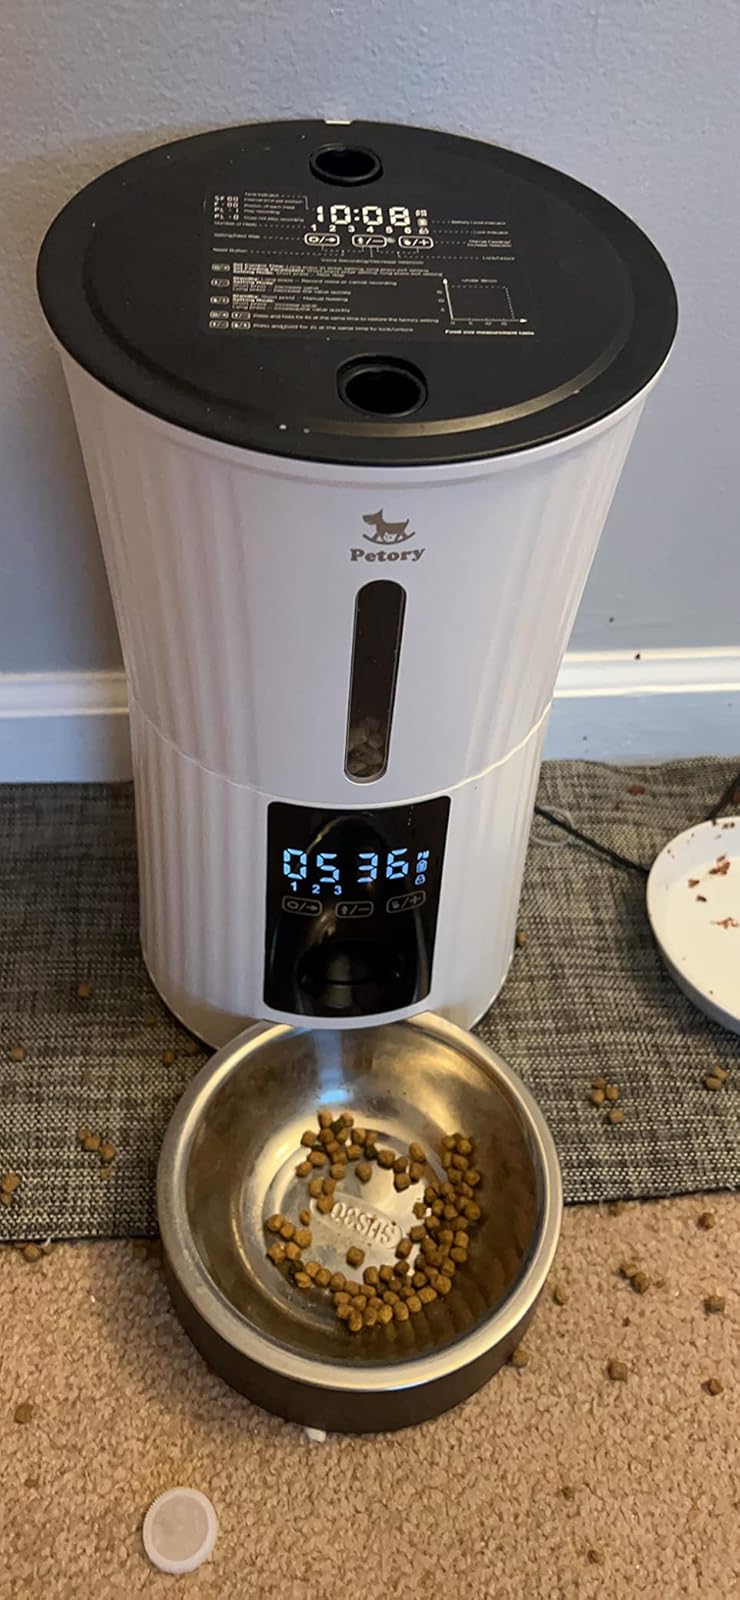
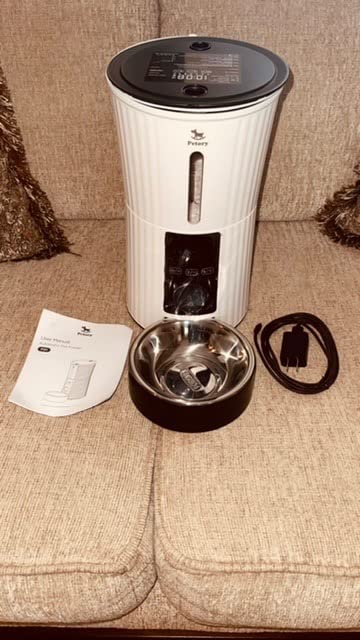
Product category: items_feeder
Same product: yes